Zenica

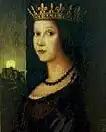
Portrait of Catherine of Bosnia

According to orally transmitted tradition, the city was named after the pupil of the eye (Ekavian – pupil). There is also a legend that Zenica's name is derived from when Queen Katarina Kosača Kotromanić, who was leaving Bobovac during the Ottoman conquest of Bosnia in 1463, said "My pupil is left behind!". Because of its location in the center of Zenica field, the city is indeed analogous to the eye's pupil.